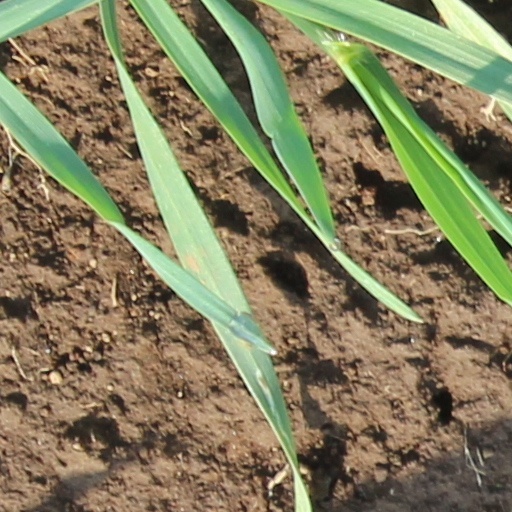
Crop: wheat